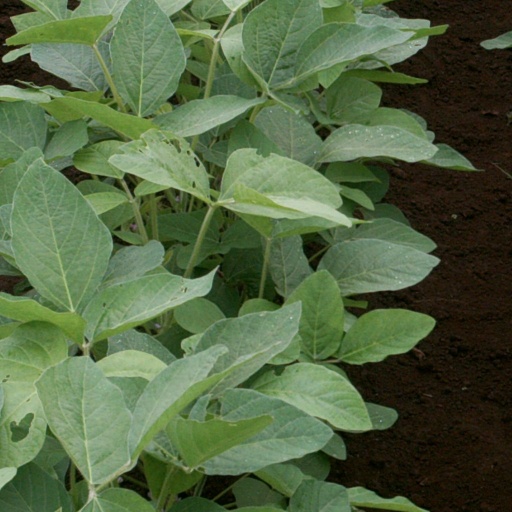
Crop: soybean